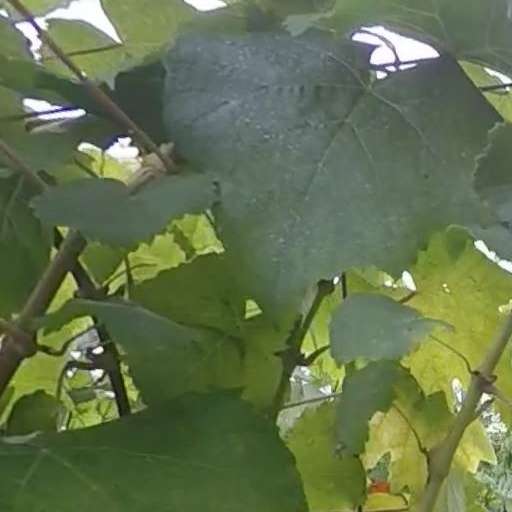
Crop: grape